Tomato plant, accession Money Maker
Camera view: tilt-top (135 deg); turntable rotation: 240 degrees
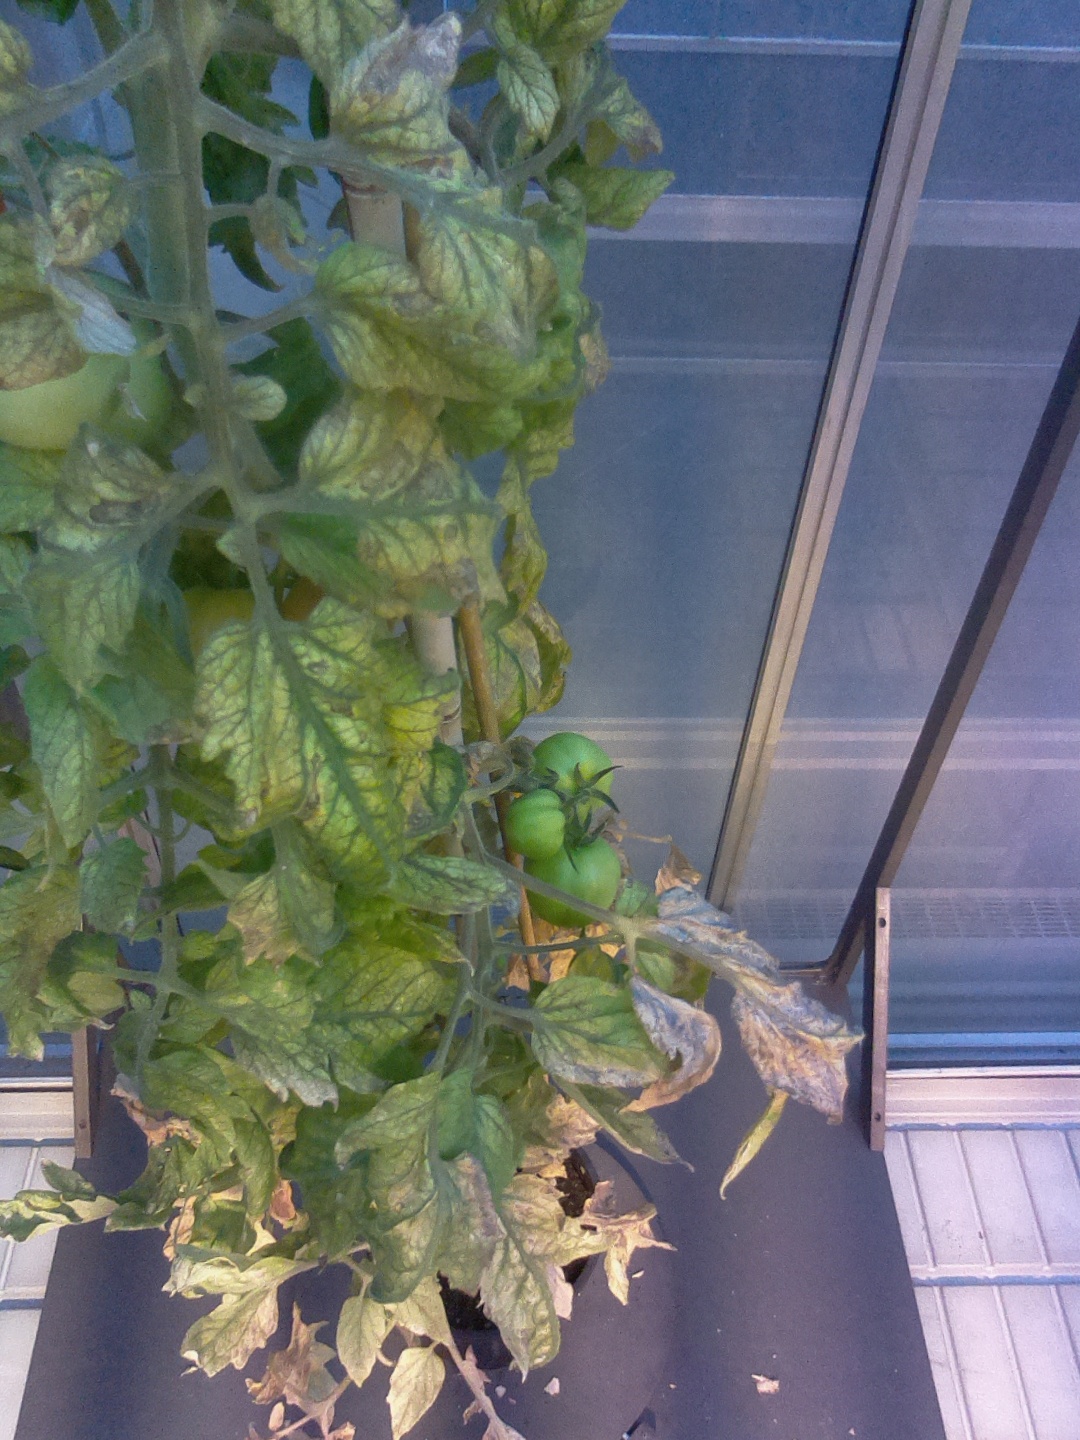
BBCH growth stage 81: 10%-20% of fruits show typical fully ripe color